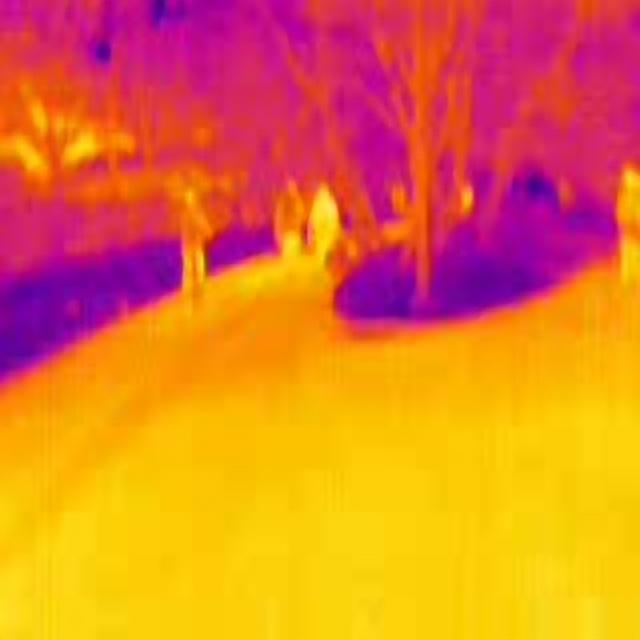
Detected objects:
label: person
label: person
label: person
label: person